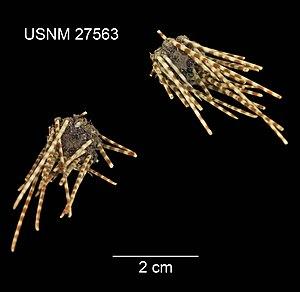
Bathysalenia est un genre d'oursins, de la famille des Saleniidae. On le trouve exclusivement dans les abysses.
Les Saleniidae sont une famille d'oursins, la seule survivante de l'ordre des Salenioida.